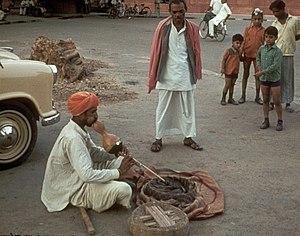
Le pungi, punga ou murli est la clarinette des charmeurs de serpent indiens, ainsi qu'au Népal ou au Pakistan.
"Le terme sapera désigne une sous-caste en Inde, c'est-à-dire, une de ces nombreuses castes de professionnels, dont les noms de famille des membres sont ainsi ""Sapera"". Ici, il s'agit de celui afférant au serpent. Les saperas sont des chasseurs et des charmeurs de serpents.